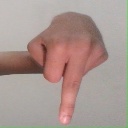
अक्षर: प